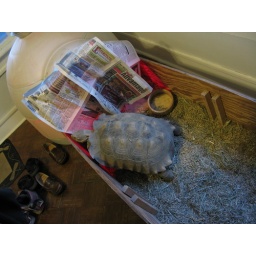
giant turtle in the house that we saw with mckenzie and jamie